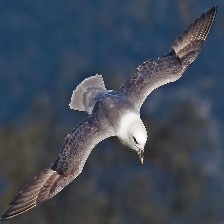
Species: NORTHERN FULMAR
Scientific name: FULMARUS GLACIALIS